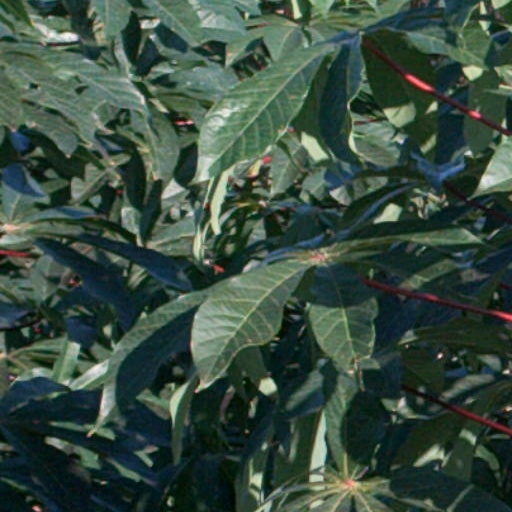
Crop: cassava